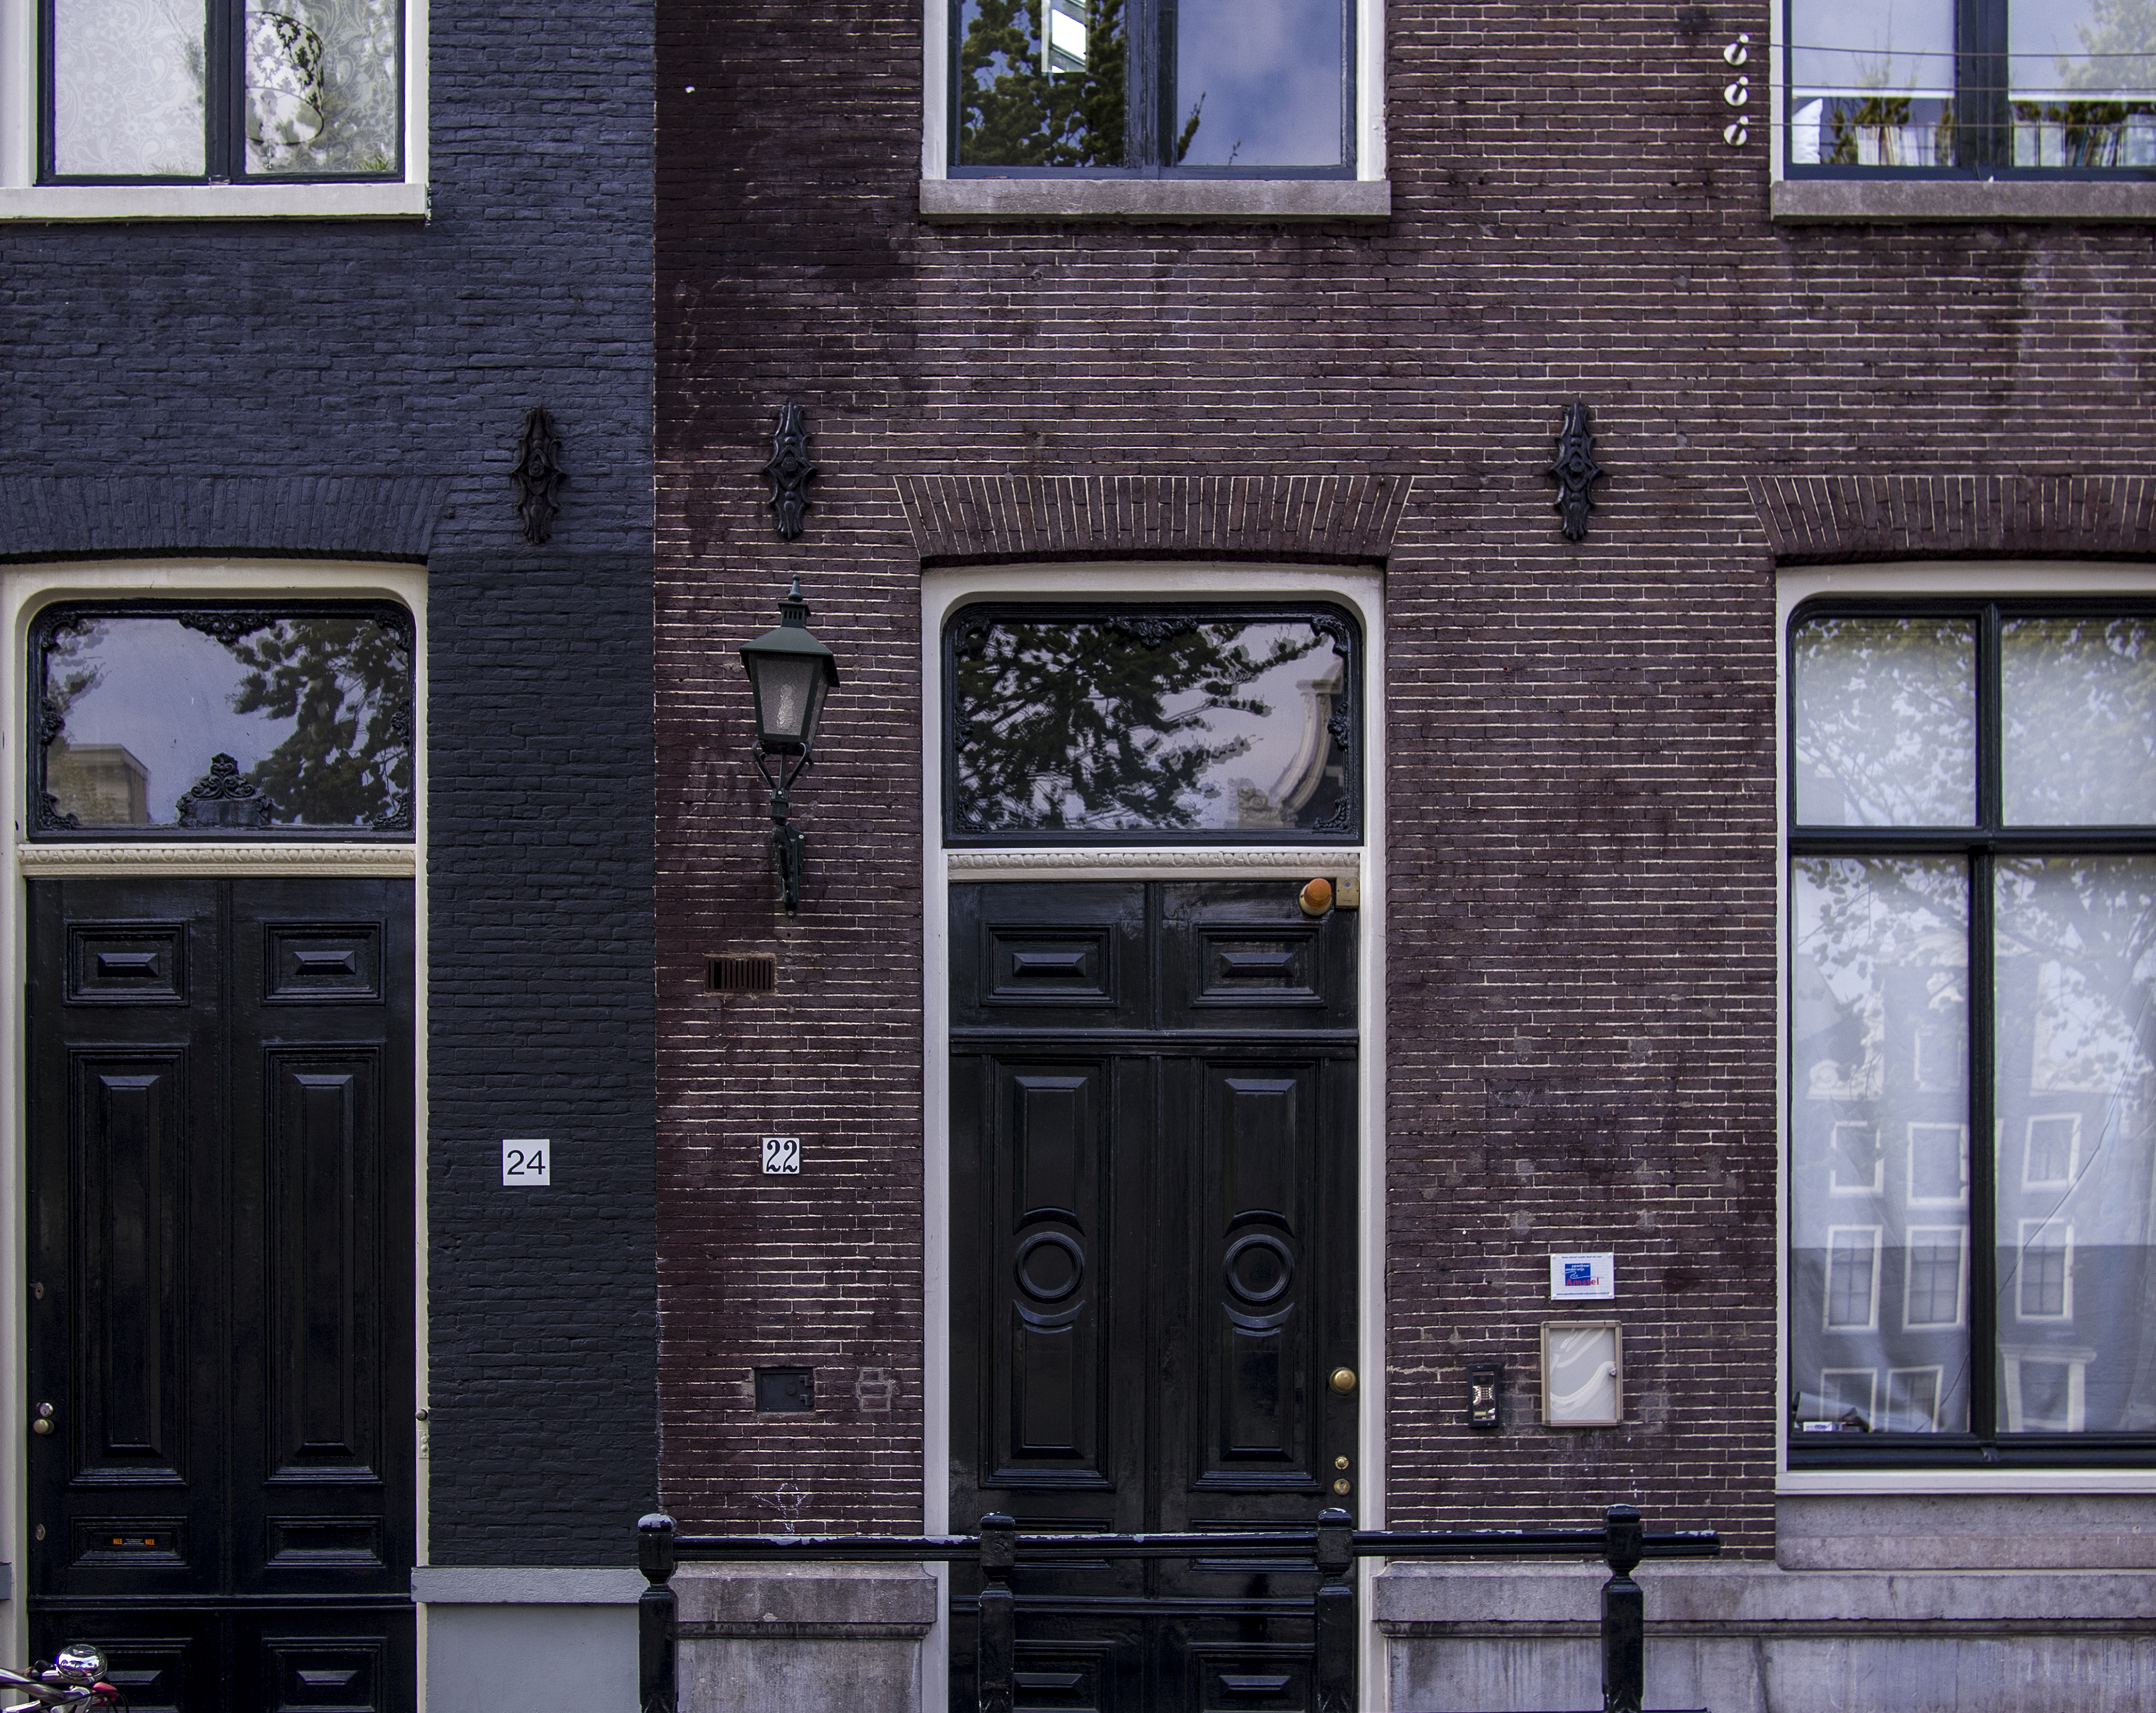
architecture, road, street, house, window, home, facade, door, urban area